Boots Court Motel

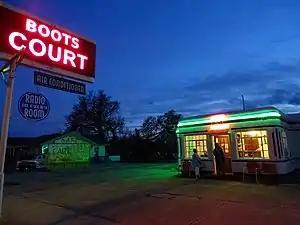
Boots Court following restoration

After attempts to sell the motel and an adjacent house in 2011 for $190,000 found no takers, the property was auctioned for $105,000 to Hometown Bank, a creditor, as a result of foreclosure. It was purchased in August 2011 by sisters Deborah Harvey and Priscilla Bledsaw, who have begun to restore the buildings to their 1940s' appearance.